Nabran

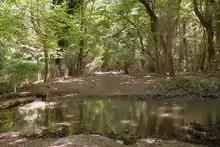
One of the forests in Nabran

The forested area which is immediately intertwined with the sandy beach is rich with unique trees particular to this area. In the background, the forests merge with Mount Shahdagh of Greater Caucasus Mountain range. Due to absence of manufacturing industry and low population density, the sea water is clean compared to heavily industrialized Absheron Peninsula. Nabran area is rich with clean drinking water flowing from Mount Shahdagh. In the early 1900s, at Haji Zeynalabdin Taghiyev's initiative, a project was started with an intention to pump the clean drinking water from the area to Baku. The pipe would start from Shollar village and travel south to Hacı Zeynalabdin village (formerly known as "Nasosnaya" meaning "pumping station" in Russian) in the vicinity of Baku where it would be pumped to the higher ground on which Baku is located. The project was completed in 1917.